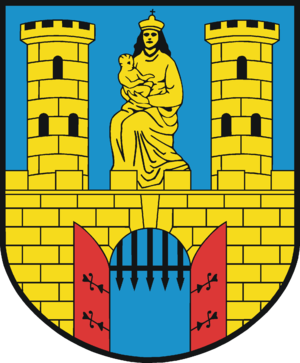
Burg (Magdeburg)
Coat of arms of Burg
Burg er administrationsby, eller Kreisstadt i landkreis Jerichower Land i den tyske delstat Sachsen-Anhalt.